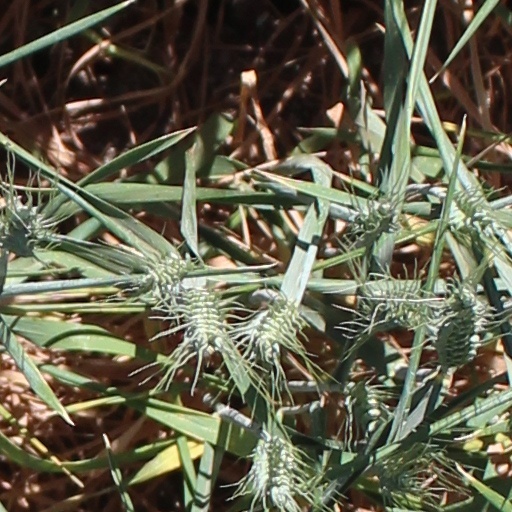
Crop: wheat